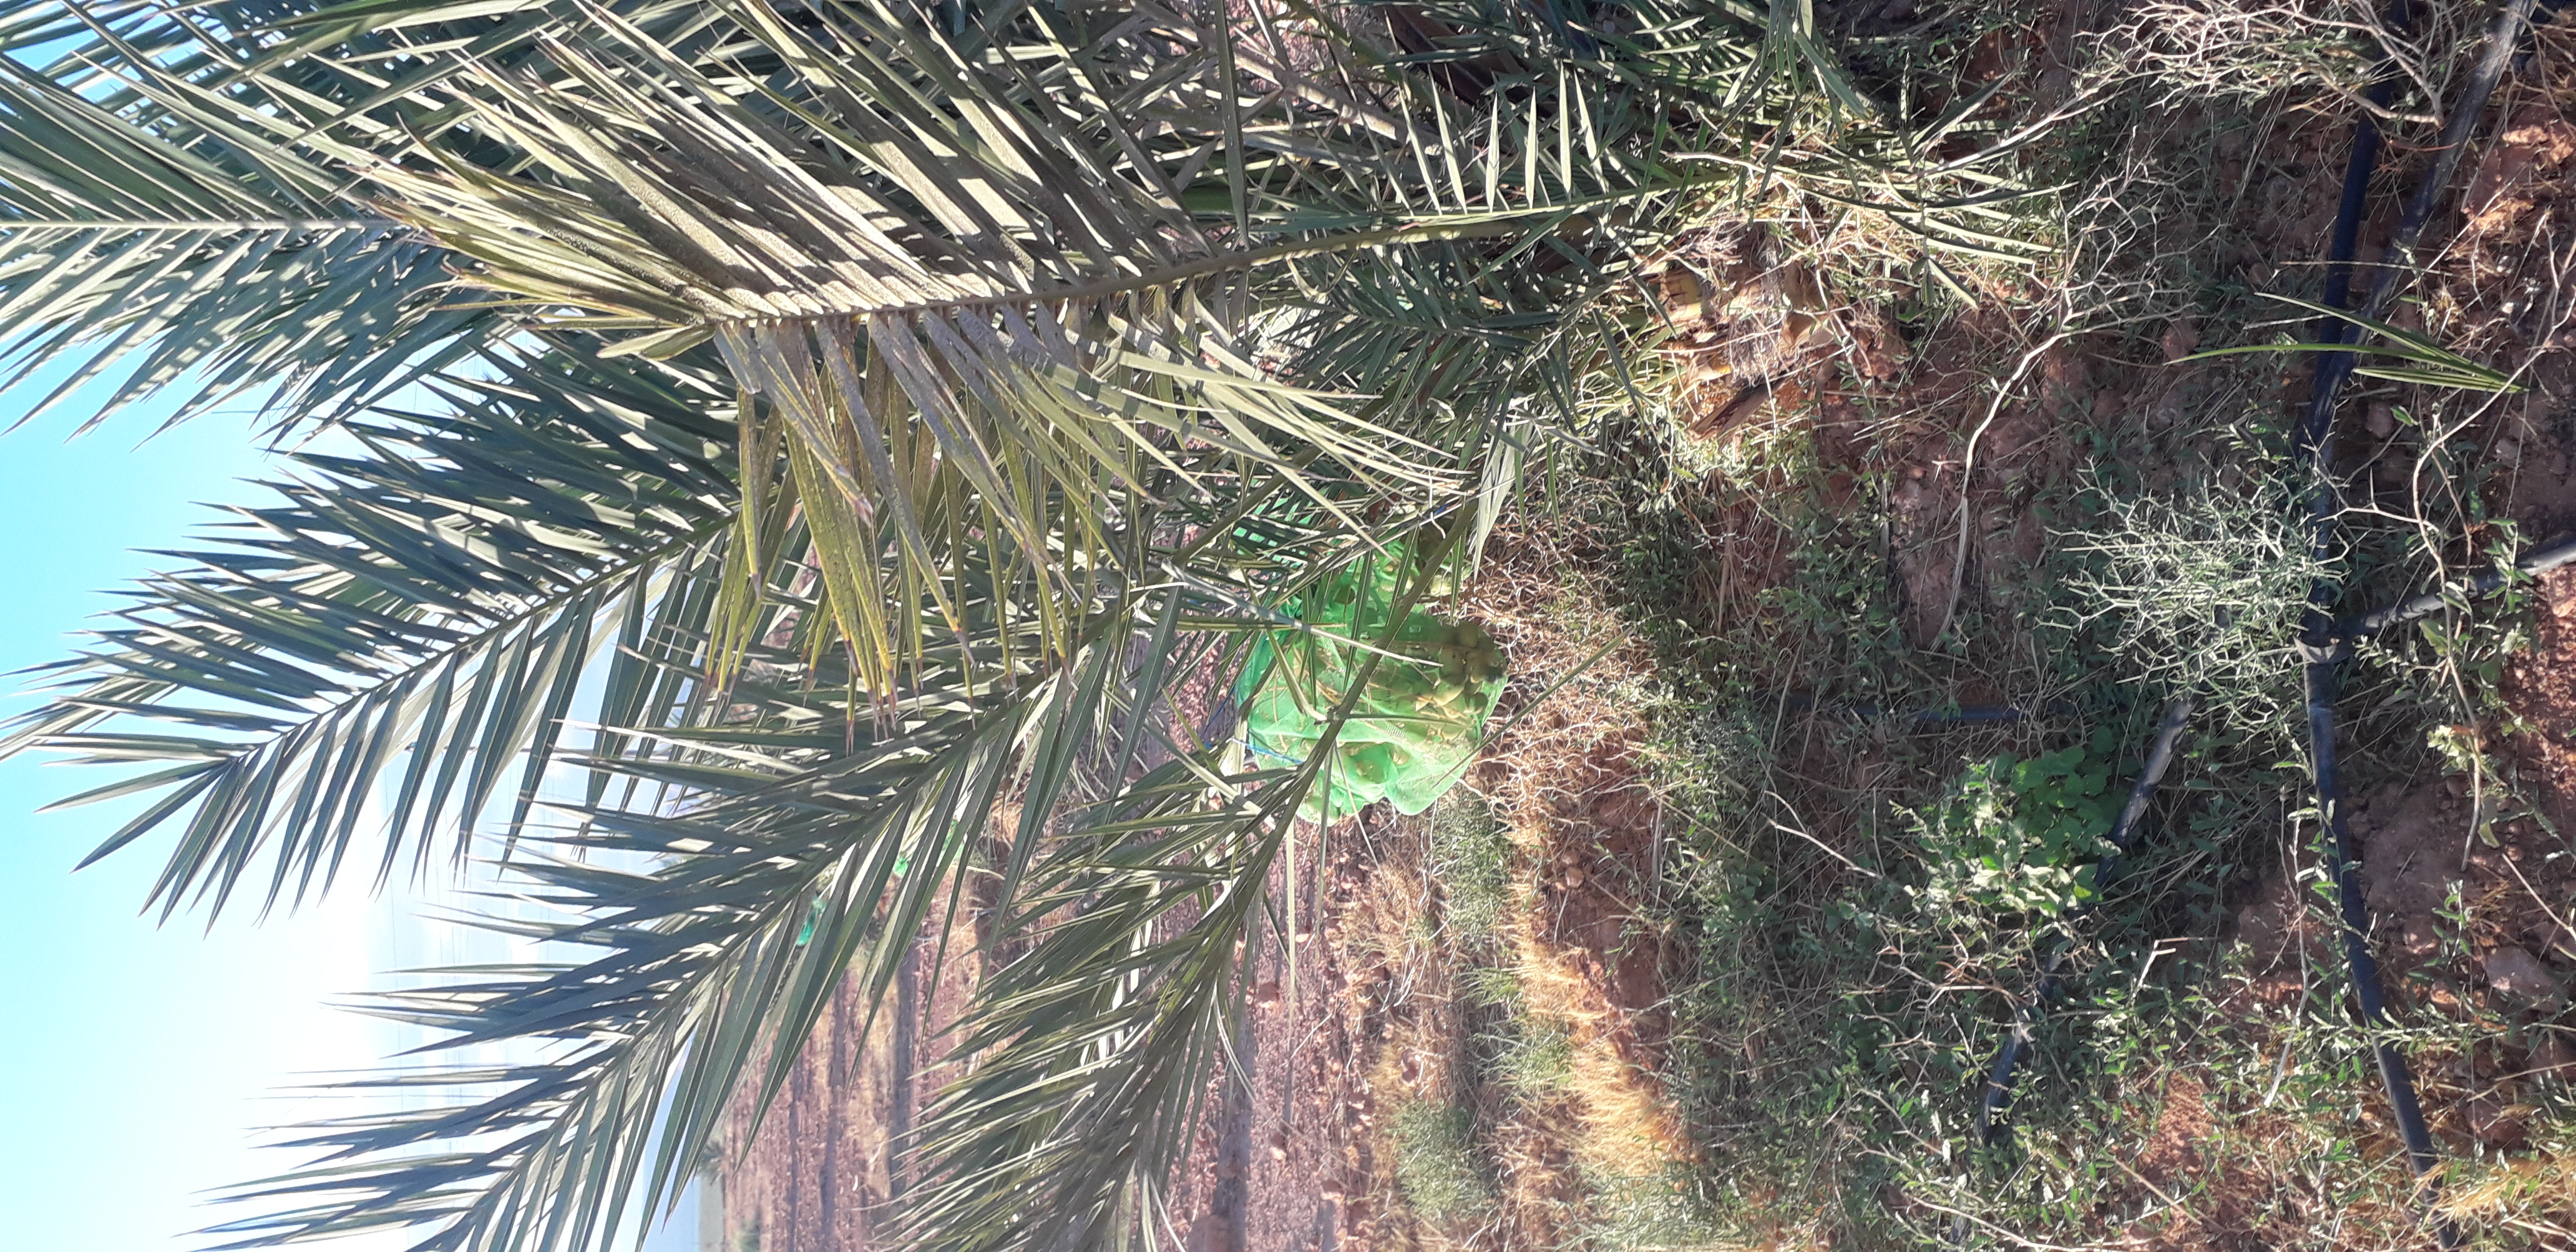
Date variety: Boufagous